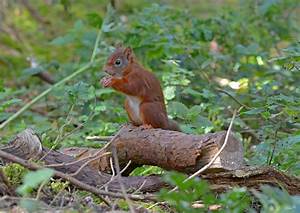
Label: squirrel